Archaeology of Brazil

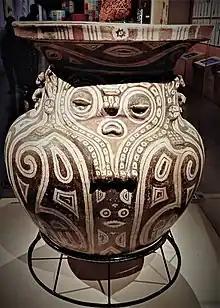
Funerary urn of the Marajoara culture

Brazilian archeology is a work perspective within Archaeology that aims to work with the specific problems and conditions of archeology in Brazil. Brazilian archeology proposes to combat Eurocentrism in the scientific production of the area in the country, seeking to rescue and preserve the Brazilian archaeological heritage. This perspective also began to work academically in the country through the expansion of archeology work, which used to be very concentrated in the South and Southeast regions, and which began to work throughout the country through training and performance centers in Brazilian universities.